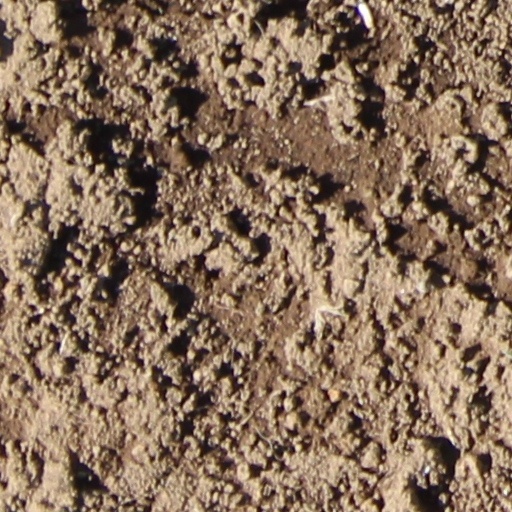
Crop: wheat